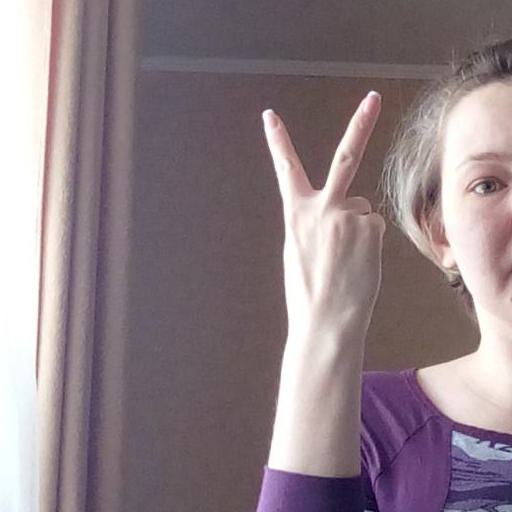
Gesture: peace_inverted